New Mexico State University

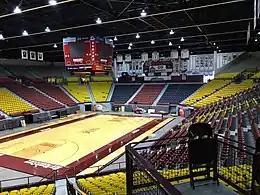

NMSU's teams are called the Aggies, a nickname derived from the university's agricultural beginnings.